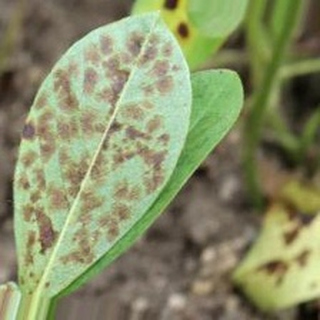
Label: groundnut_rust